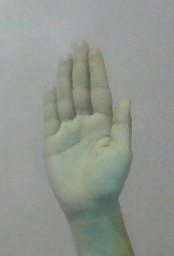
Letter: seen